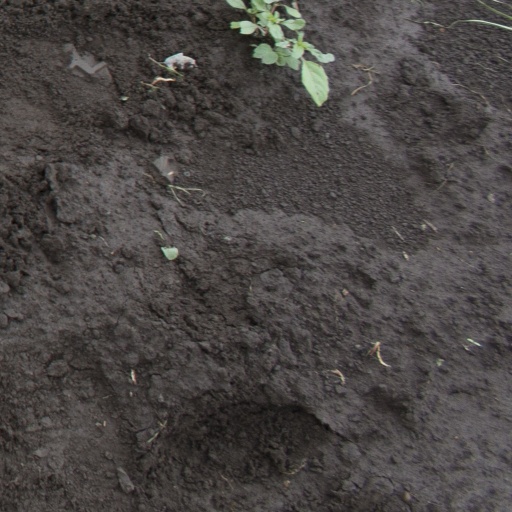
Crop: soybean